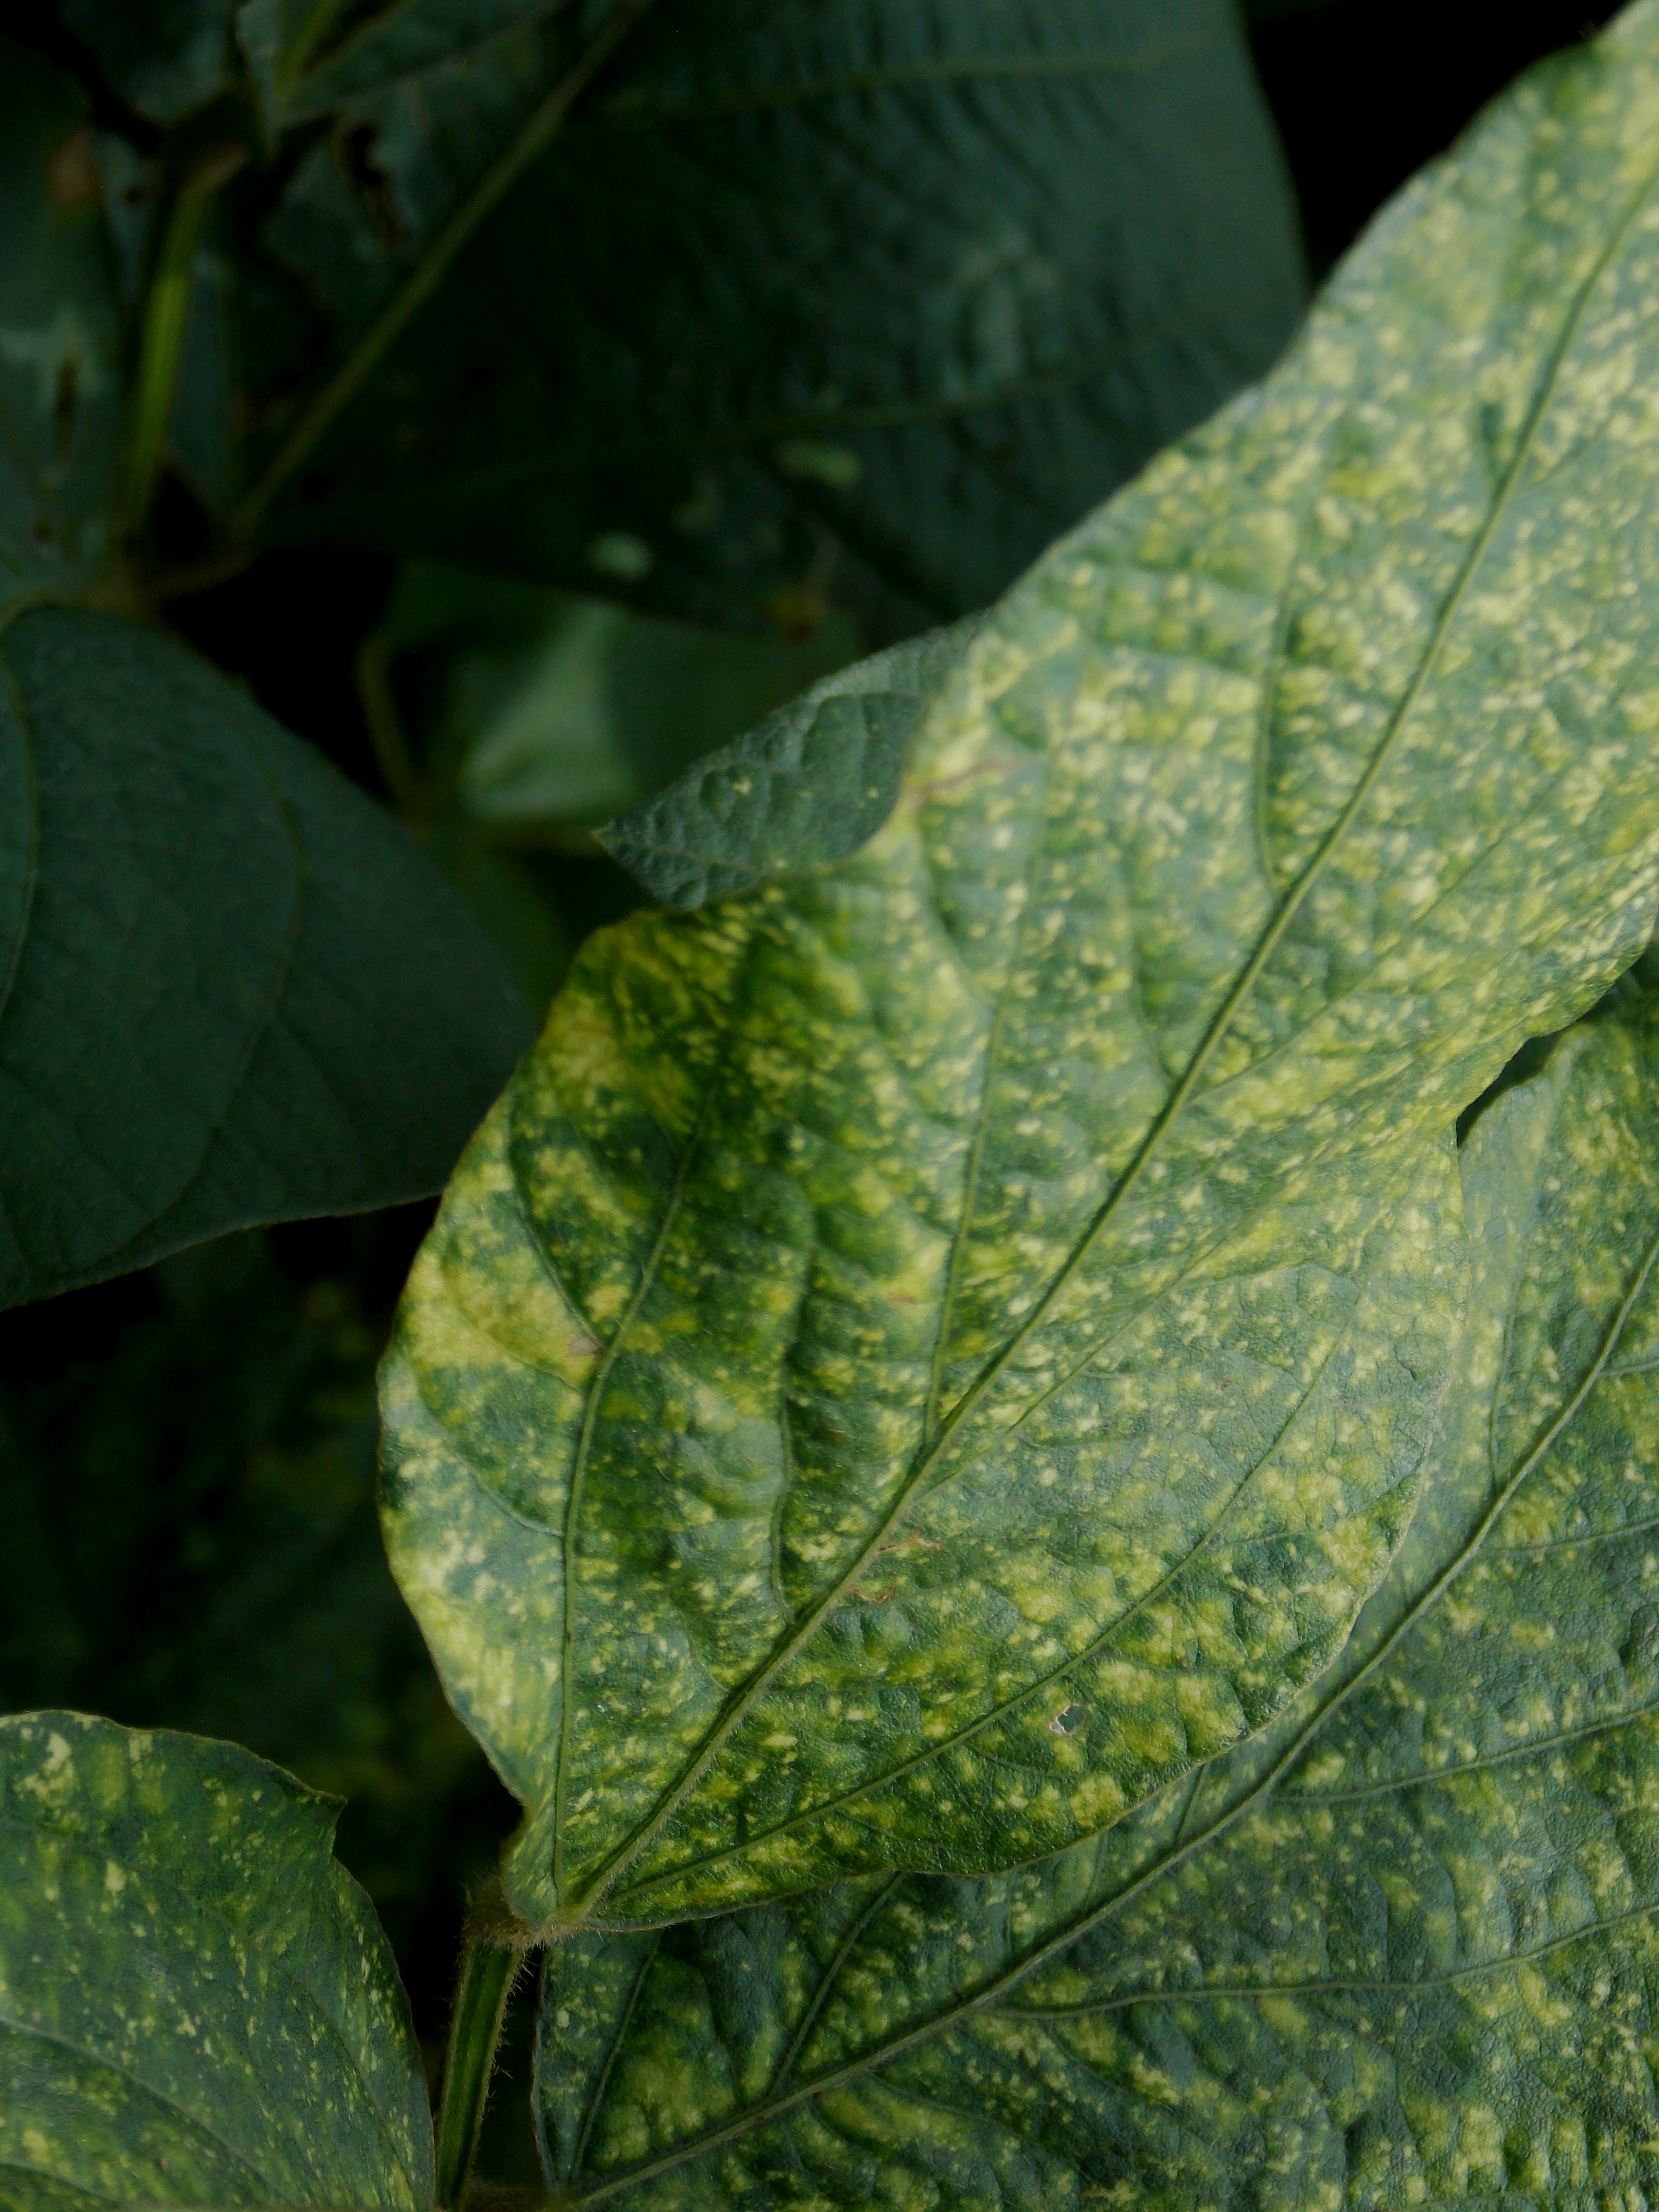
Label: Disease